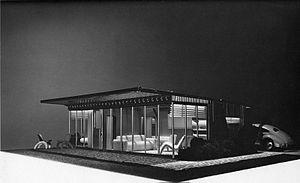
Jacque Fresco, né le 13 mars 1916 à Brooklyn et mort à Sebring le 18 mai 2017, est un autodidacte, ingénieur de structures, architecte designer, designer, éducateur et futuriste américain.